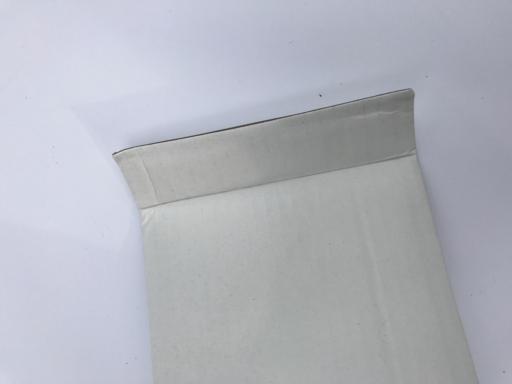
Label: cardboard